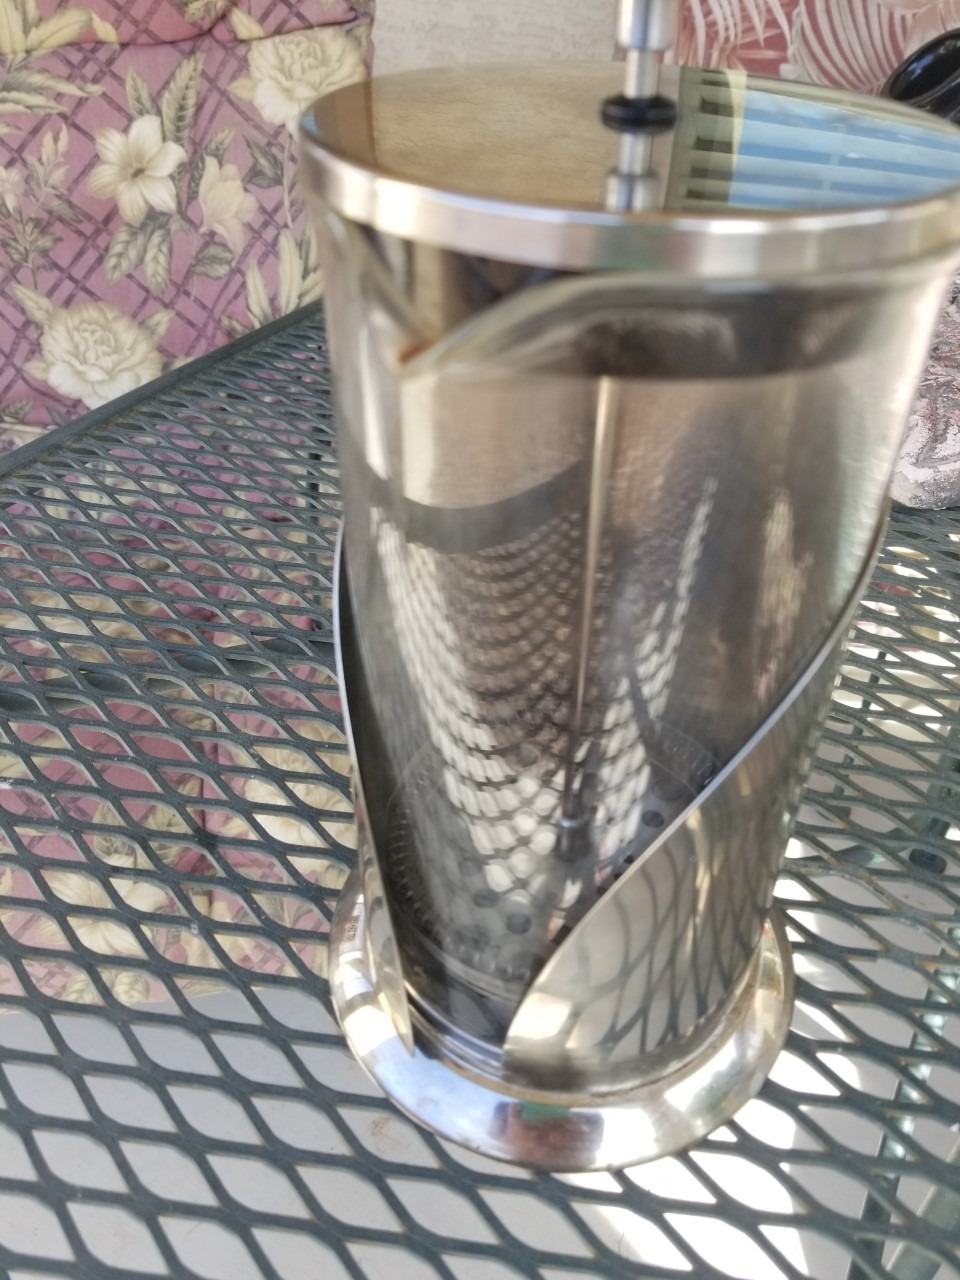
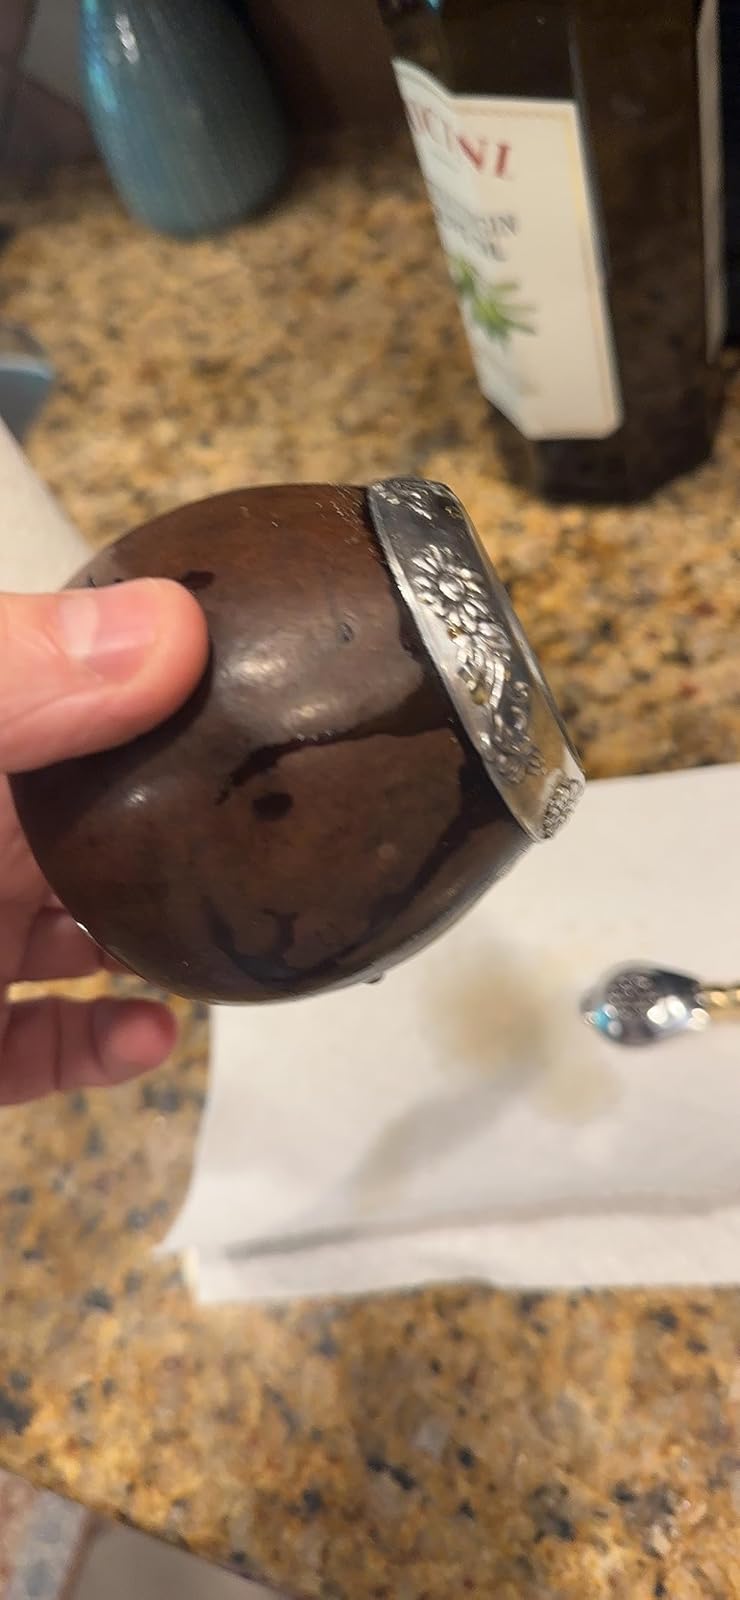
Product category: items_tea
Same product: no